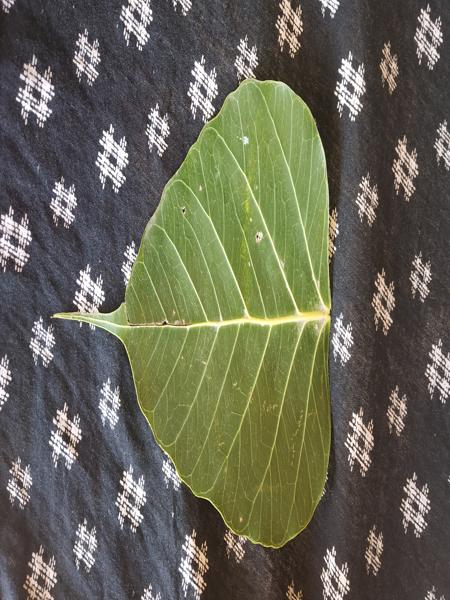
Plant: Arali